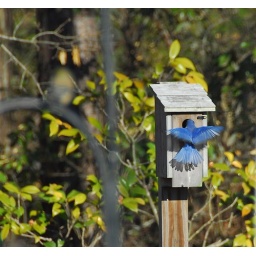
Playing body guard over his bird house with wings spread.